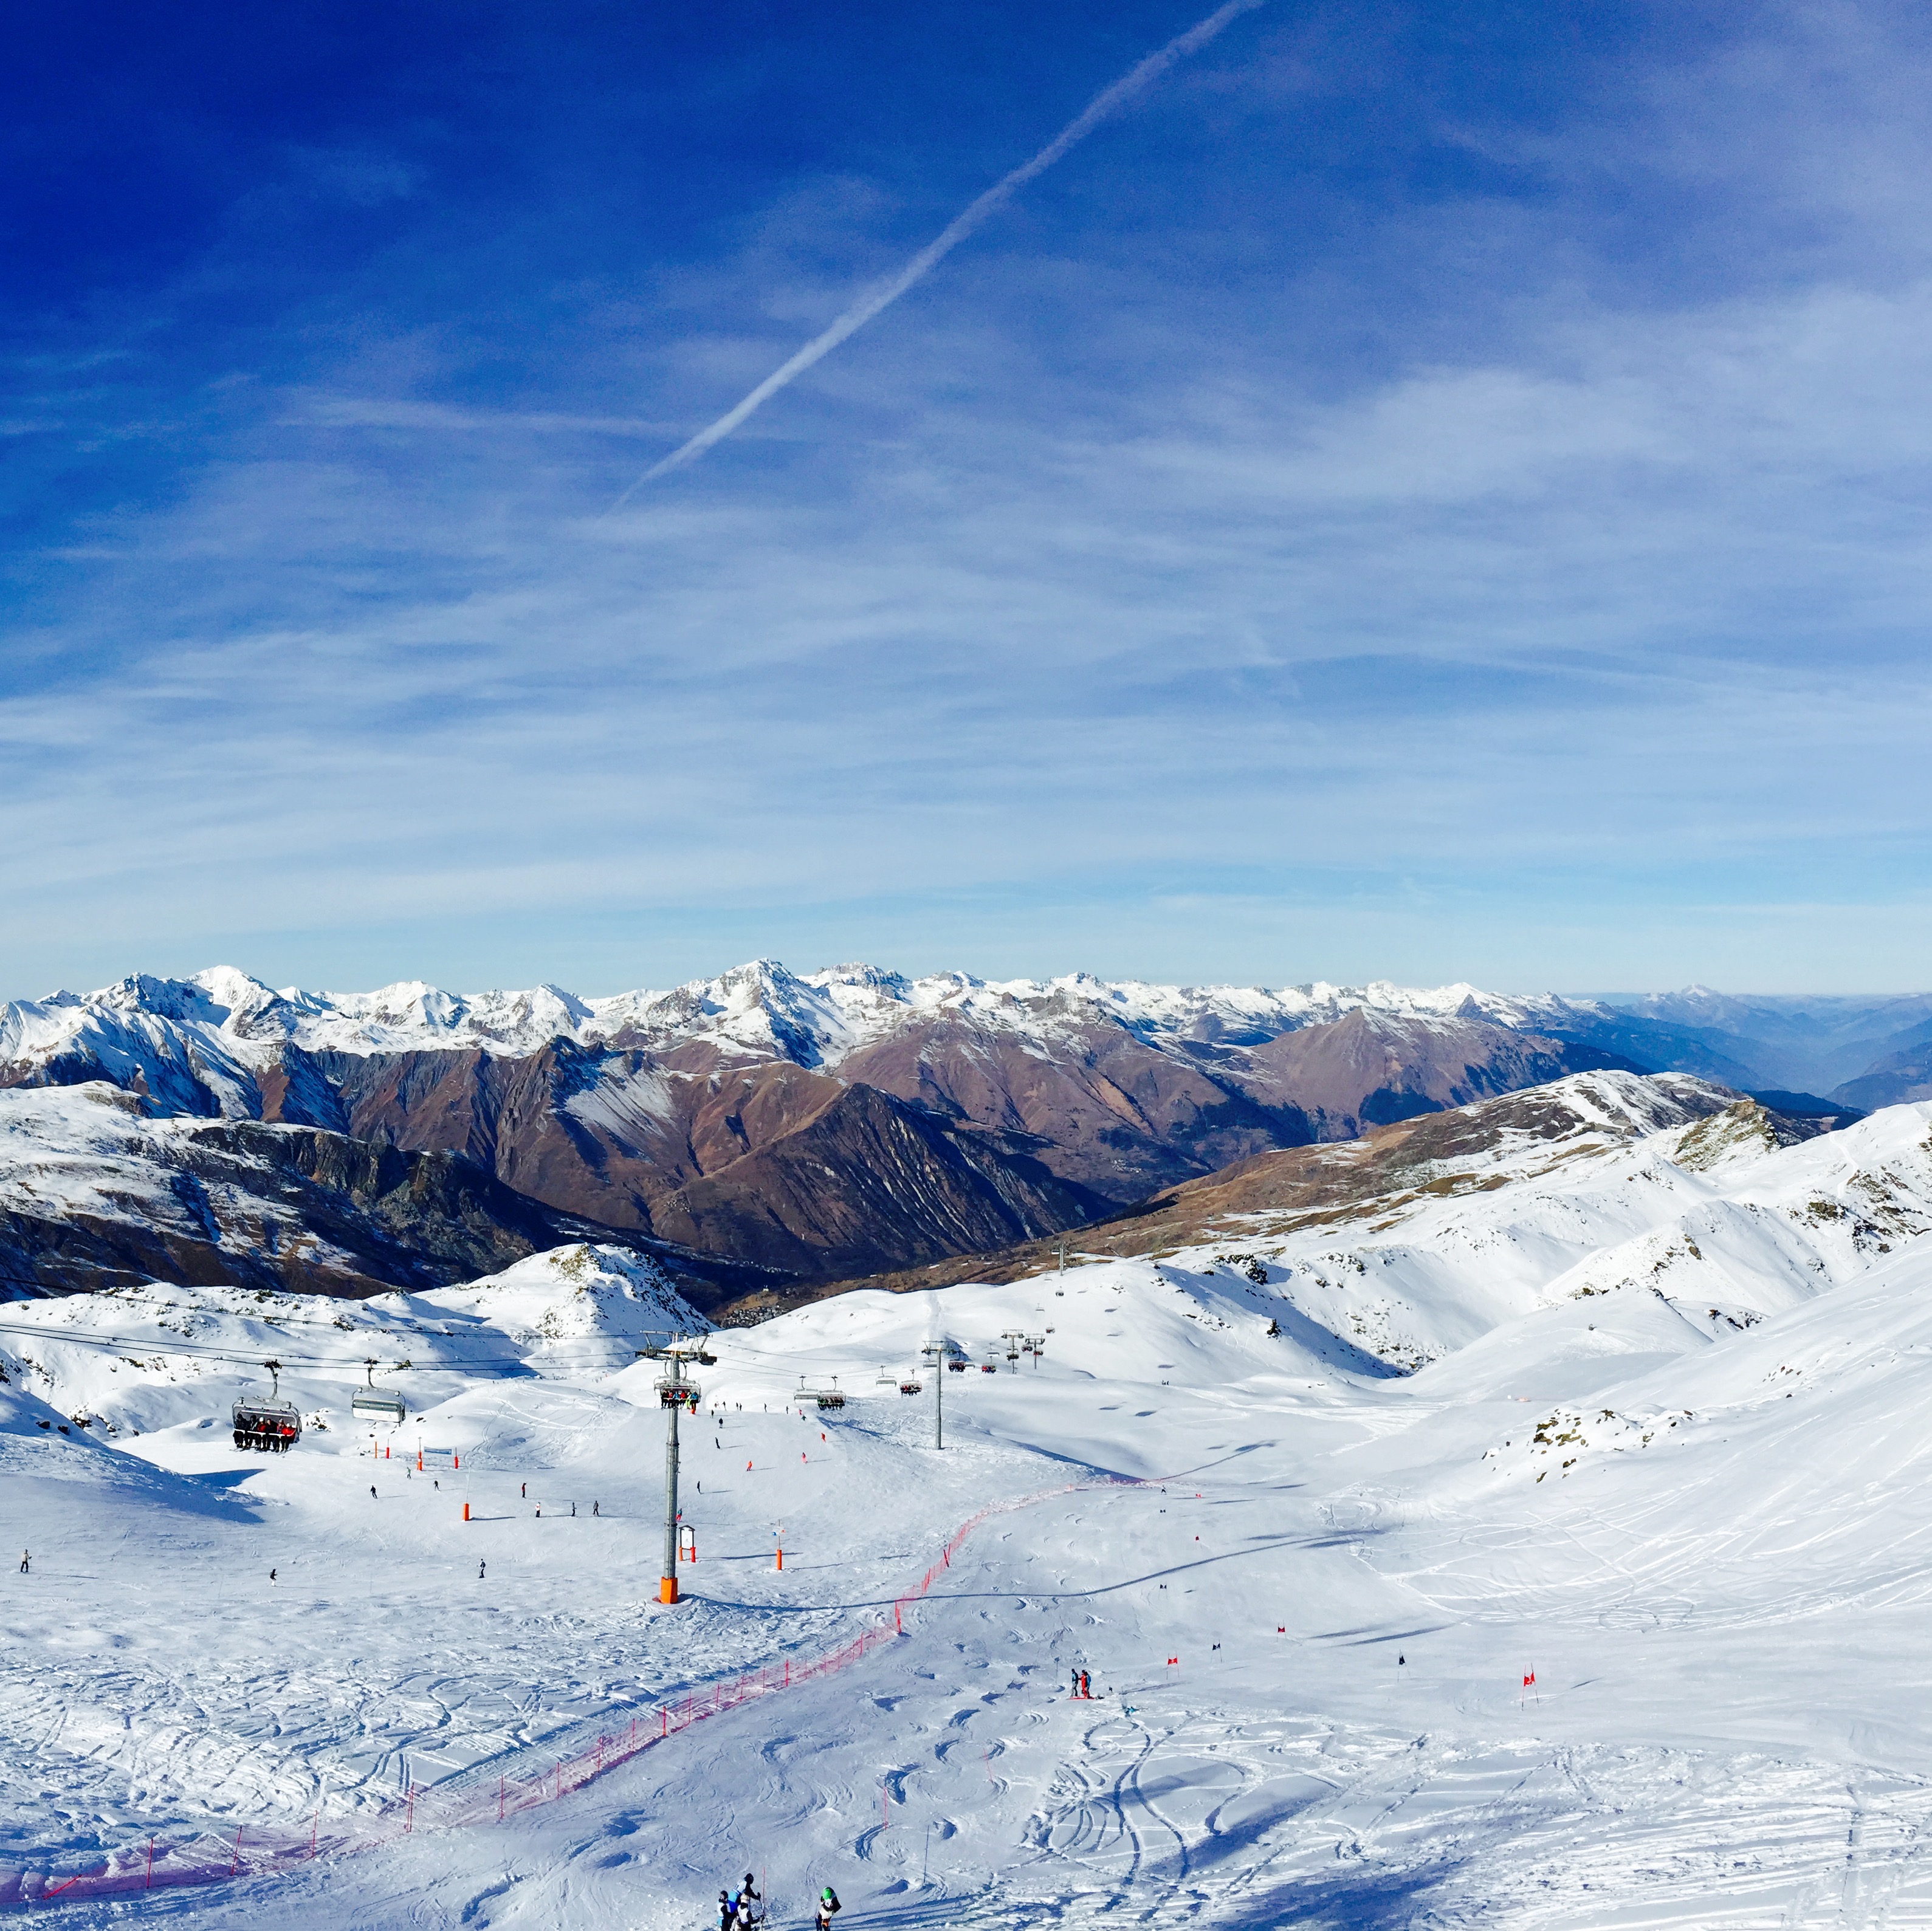
mountain, snow, winter, cloud, sky, mountain range, ski lift, weather, skiing, season, ridge, winter sport, resort, mountains, alps, ski, plateau, ski resort, piste, landform, ski touring, ski slope, ski mountaineering, ski equipment, alpine skiing, geographical feature, mountainous landforms, geological phenomenon